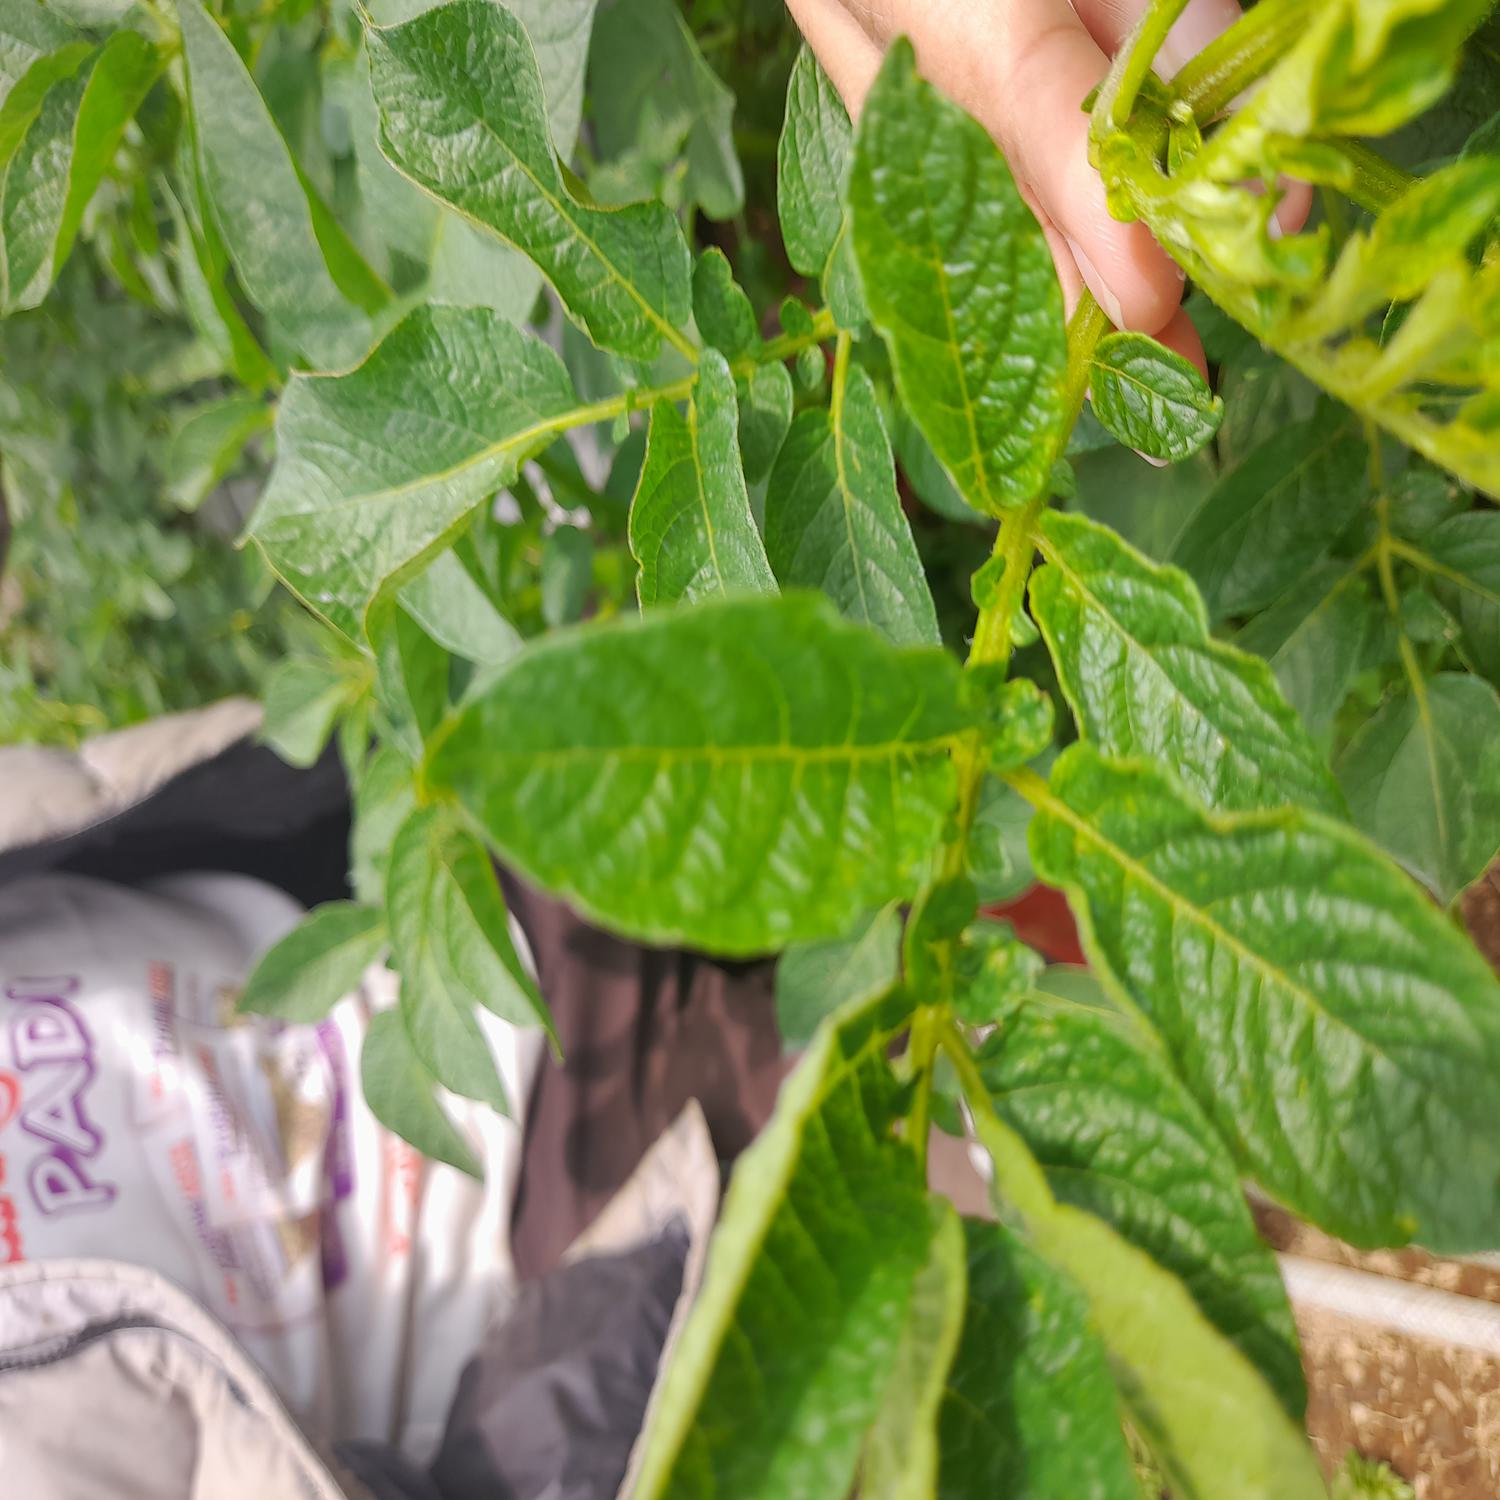
Label: Virus